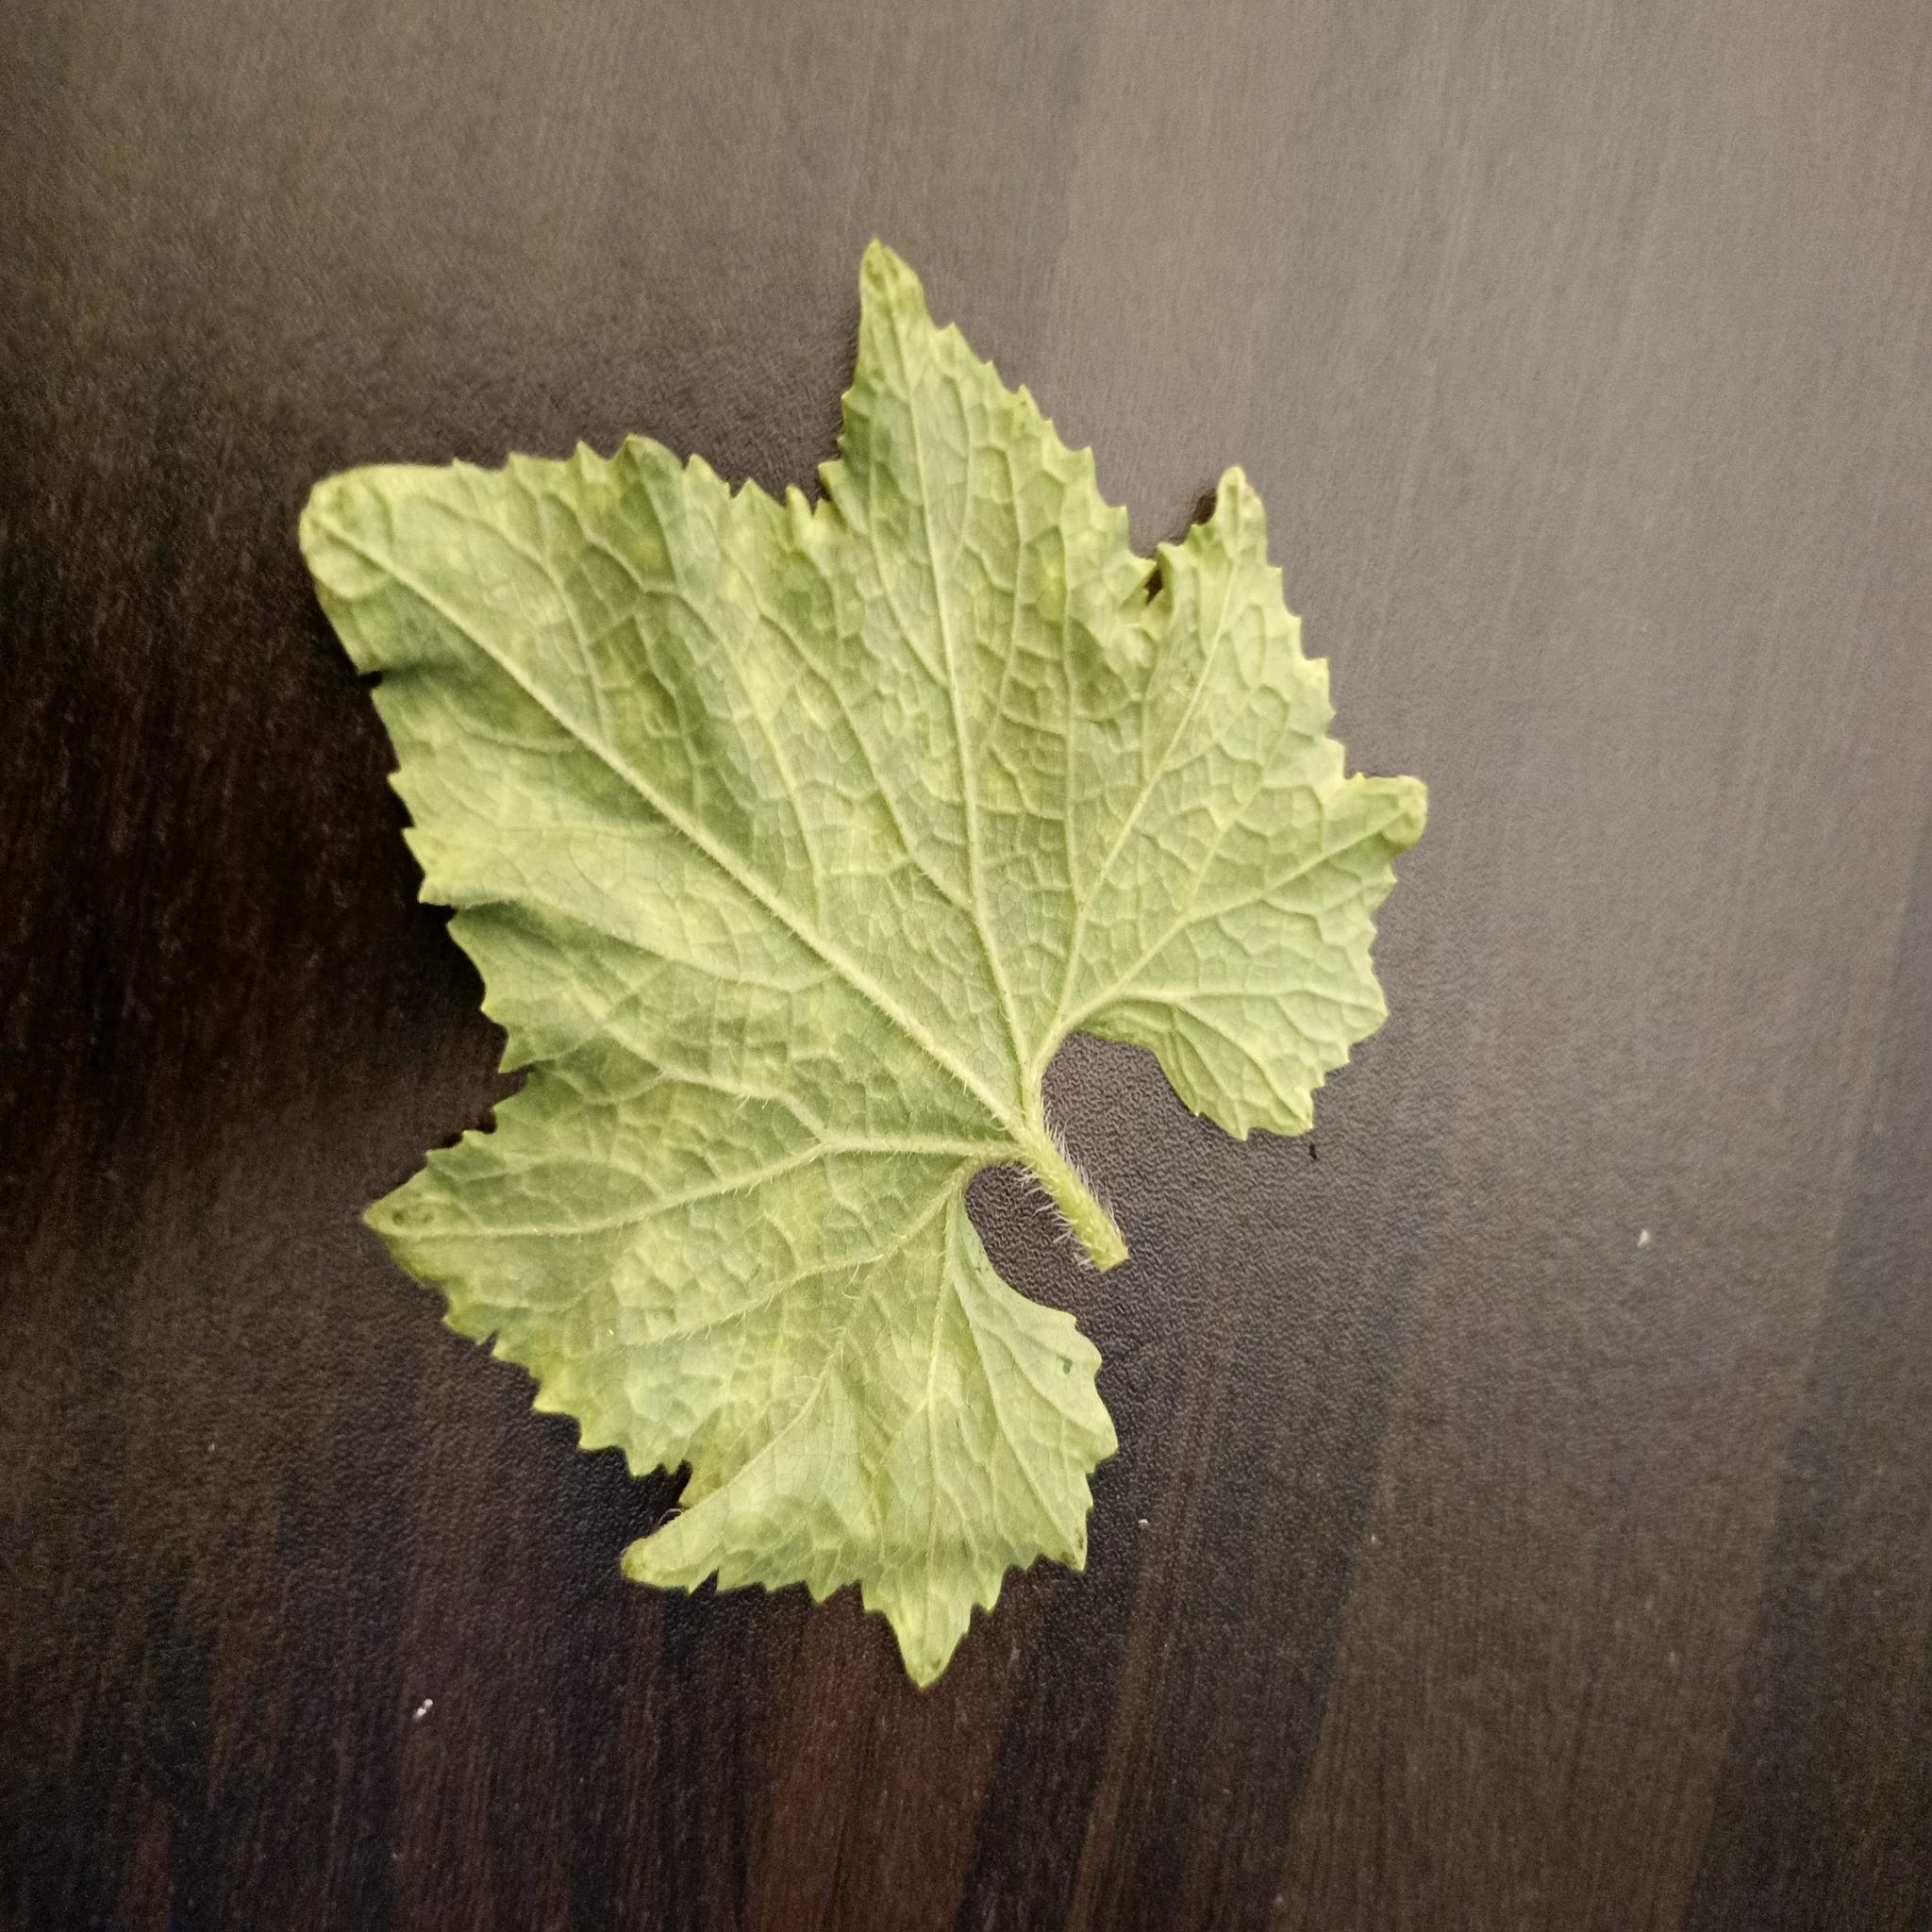
Label: Healthy